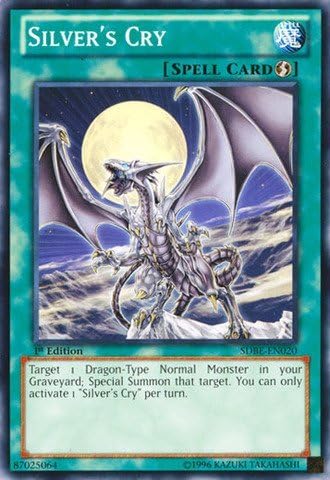
YU-GI-OH! - Silver39;s Cry (SDBE-EN020) - Structure Deck: Saga of Blue-Eyes White Dragon - 1st Edition - Common
Category: Toys & Games
Yu-Gi-Oh! is a strategic trading card game in which two players Duel each other using a variety of Monster, Spell, and Trap Cards to defeat their opponent's monsters and be the first to drop the other's Life Points to 0. Card Name : Silver's Cry Card Number : SDBE-EN020 Set : Structure Deck: Saga of Blue-Eyes White Dragon
Features: A single individual card from the Yu-Gi-Oh! trading and collectible card game (TCG/CCG). | This is of Common rarity. | From the Structure Deck: Saga of Blue-Eyes White Dragon set. | You will receive the 1st Edition version of this card.